Revelation 8

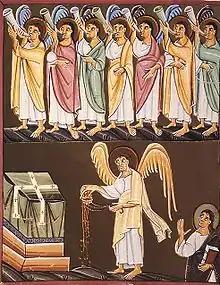
The seven angels with seven trumpets, and the angel with a censer, from the Bamberg Apocalypse.

"The silence in heaven, lasting about a half-hour, begins at the place where the songs of praise still resound." The Expanded Bible describes the silence as "a dramatic pause induced by awe". Silence in the presence of God is evoked by several of the minor prophets: , and .